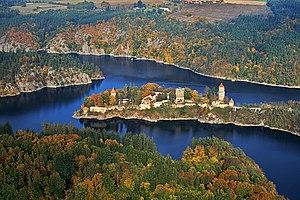
Le château de Zvíkov est un château du district de Písek, dans la région de Bohême-du-Sud, en République tchèque. Il se trouve sur un promontoire rocheux qui domine la confluence de l'Otava et de la Vltava, dans la commune de Zvíkovské Podhradí. Il est surnommé « le Roi des châteaux tchèques ».